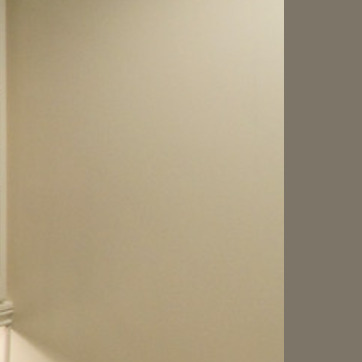
Material: painted